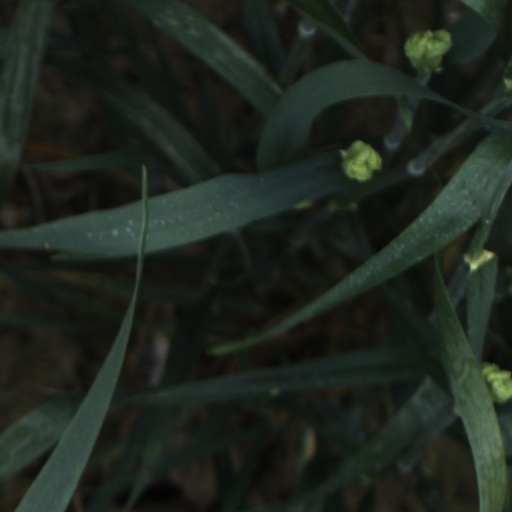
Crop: wheat